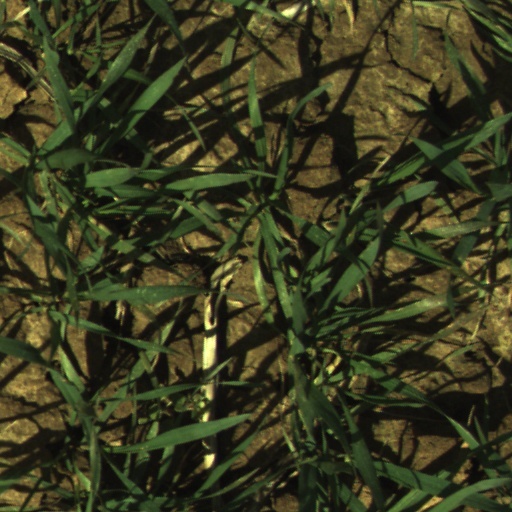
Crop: wheat